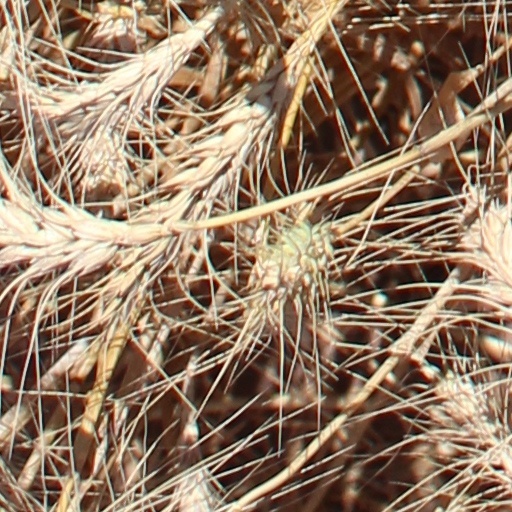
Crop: wheat